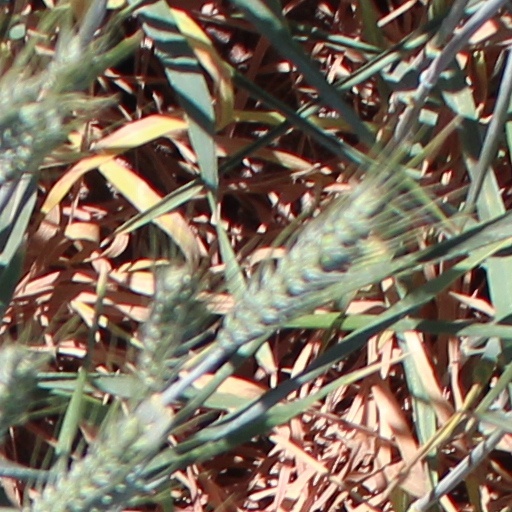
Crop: wheat